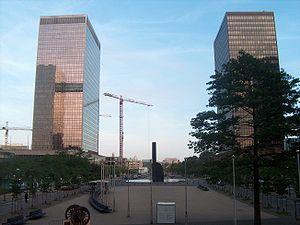
Le boulevard Simon Bolivar à Schaerbeek, Bruxelles, Belgique.
19 janvier : chute du gouvernement Leburton II, à la suite de l'« affaire Ibramco ».
Le boulevard Simon Bolivar est une artère bruxelloise située sur le territoire de la commune de Schaerbeek et de Bruxelles-ville, qui va de l'entrée principale de la gare du Nord, rue du Progrès, au quai de Willebroeck en passant par le boulevard du Roi Albert II, la chaussée d'Anvers et l'avenue de l'Héliport.